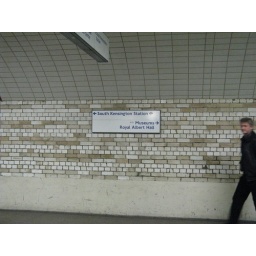
Underground in a tube station in London, a person walking by